College Avenue Campus

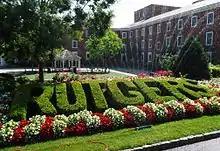

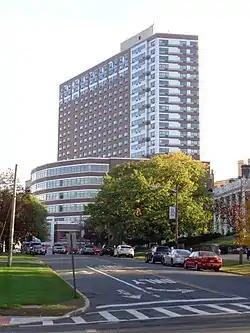
The Gateway

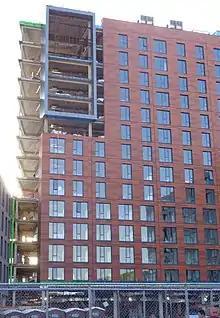
The Yard

College Avenue is the oldest campus of Rutgers University – New Brunswick, in New Brunswick, New Jersey, U.S. It includes the historic seat of the university, known as Old Queens and the campus of the New Brunswick Theological Seminary. Many classes are taught in the Voorhees Mall area, also home to the Zimmerli Art Museum. It is within walking distance of the train, shops, restaurants, and theaters in downtown New Brunswick and is served by Rutgers Campus Buses, a zero-fare bus network.